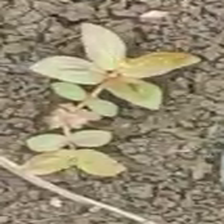
Weed species: Choti_dudhi_(Euphorbia_hirta)